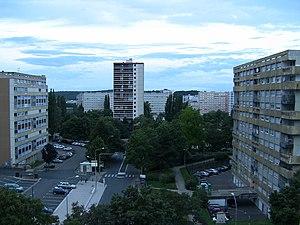
Le secteur de Franche-Comté à Planoise, quartier de Besançon (Doubs).
Planoise est l'un des quatorze quartiers de Besançon. Situé au sud-ouest de la ville, il est au cœur d’un site de 3,5 km² ceinturé par quatre forêts et deux collines, à environ 2 km du Doubs et 3,5 km du centre-ville. Il est limitrophe des Tilleroyes, de Saint-Ferjeux, et de Velotte au nord et à l’est, ainsi que des communes d'Avanne-Aveney, Grandfontaine-la Belle Étoile, et Franois au sud et à l’ouest. Le secteur est bien desservi par les transports en commun grâce au tramway et à plusieurs lignes de bus Ginko et d'agglomération, et se trouve également à un carrefour routier avec la rue de Dole/R.N.73 et la R.N.57. Il faisait administrativement partie du canton de Besançon-Planoise jusqu’en 2014 mais est désormais associé à celui de Besançon-1, relevant de la ville de Besançon pour tout le reste de son administration et de sa gestion.